Norman Sharpless

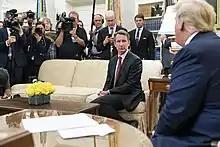
Sharpless, as acting Commissioner of Food and Drugs, in the Oval Office with President Donald Trump in 2019

At the University of North Carolina at Chapel Hill, Sharpless ran a basic science laboratory that utilized genetically engineered mice to study cancer and aging, and was co-founder and co-director of the UNC Lineberger Mouse Phase I Unit. His research focused on how normal cells age and undergo malignant conversion.